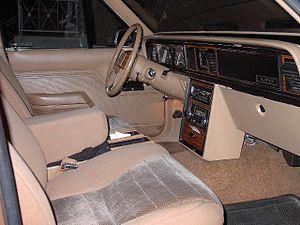
Ford LTD 1984, intérieur
Le Ford LTD est une automobile qui a été produite en Amérique du Nord, en Australie et au Brésil. Ford utilisa l'insigne LTD de 1965 à 1991 en Amérique du Nord.